Zoom Telephonics

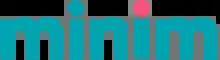
Logo of Minim, Inc., from 2020 to 2024

In December 2020, the company completed a merger with Minim, Inc. and rebranded to Minim, moved their headquarters from Boston, Massachusetts to Manchester, New Hampshire, and began selling cable modems, gateways, WiFi routers, mesh WiFi systems, and other home networking products, with an emphasis on home automation.